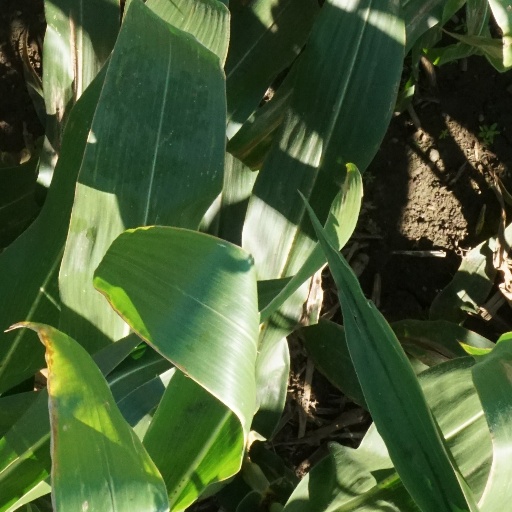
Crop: maize; corn